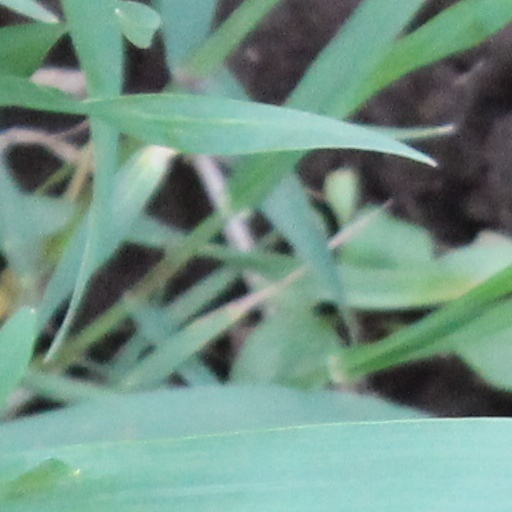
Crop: wheat